Charles Émile Troisier

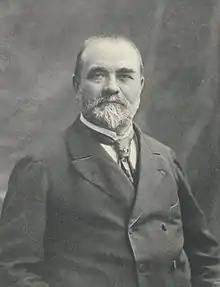

Charles Émile Troisier was born on 6 April 1844 in Sévigny-Waleppe, Ardennes.